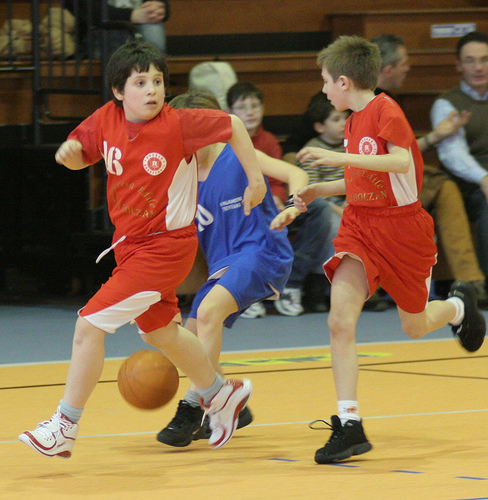
những cậu bé đang thi đấu bóng đá ở trong nhà